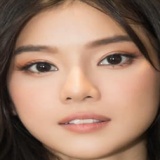
ca sĩ Hoàng Yến Chibi